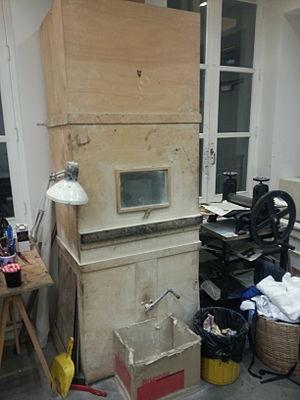
Boîte à aquatinte, utiliser pour disperser des flocons de résine sur la plaque à tremper dans l'eau-forte.
L'aquatinte ou aquateinte est un procédé de gravure à l'eau-forte. Ce procédé consiste à recouvrir une plaque de métal d'une couche de poudre protectrice plus ou moins dense, puis à la plonger dans un bassin d'acide. Elle permet, grâce à l'utilisation de fines particules de résine saupoudrées puis chauffées, d'obtenir une surface composée de points plutôt que de traits par lesquels on obtient différentes tonalités de couleur.